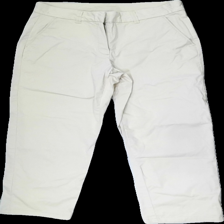
View: front
Type: Trousers
Category: Ladies
Brand: Kappahl
Colors: Beige
Material: 100% cotton
Cut: Regular
Size: 40
Season: All
Stains: Minor
Price range: <50
Recommended usage: Recycle